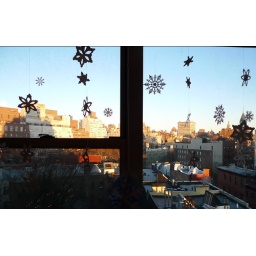
paper snowflakes in window II